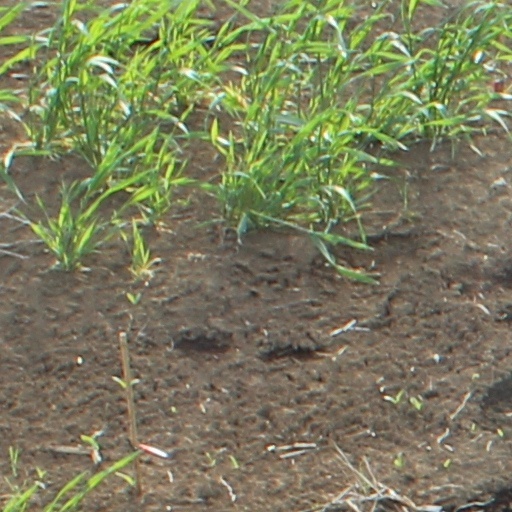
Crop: wheat